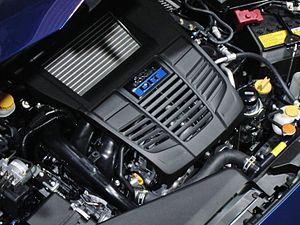
Subaru utilise un code à quatre ou cinq caractères pour identifier l'ensemble de ses moteurs.